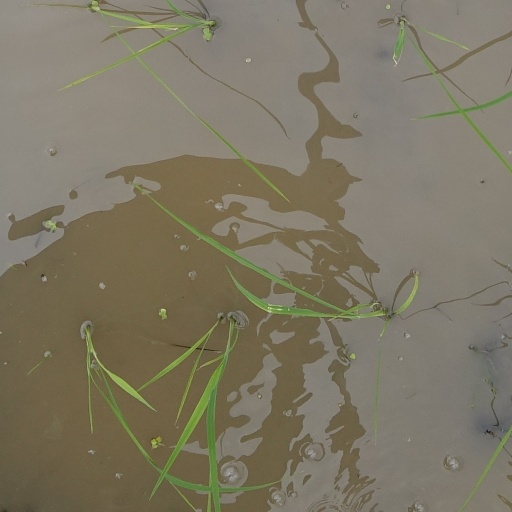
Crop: rice